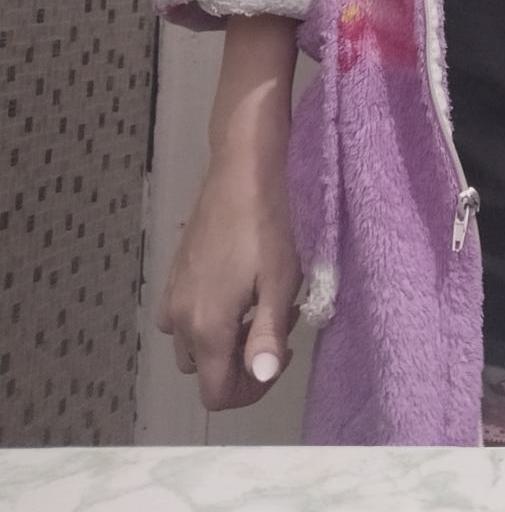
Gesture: no_gesture